Santa Maria da Nives, Atella

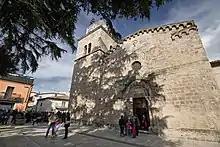

The Duomo of Santa Maria ad Nives is a Roman Catholic church, formerly cathedral, located in Atella, province of Potenza, region of Basilicata, Italy.